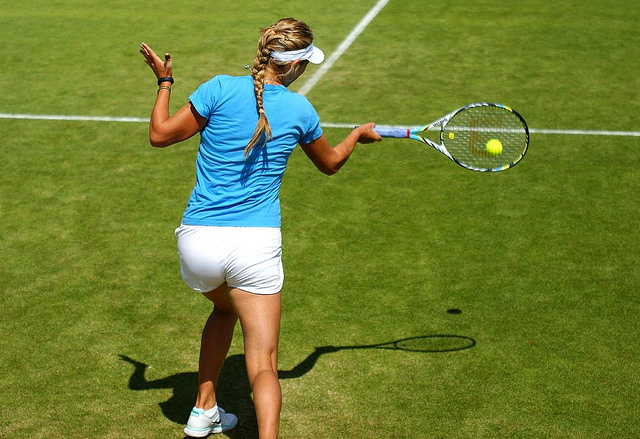
vận động viên tennis nữ đang thi đấu trên sân